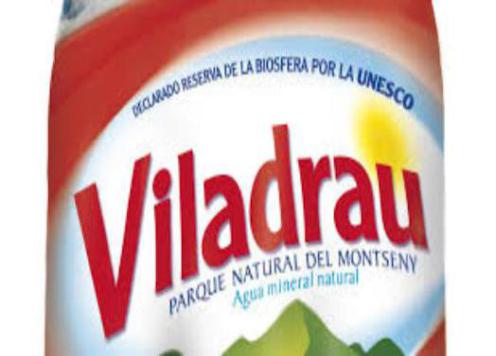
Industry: Food